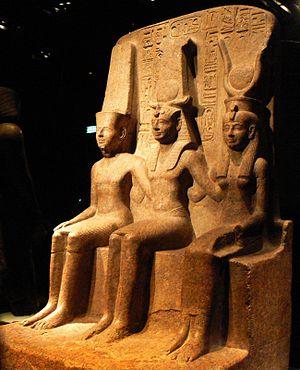
Triade de Ramsès II assis entre le dieu Amon et et la déesse Mout, représentée avec les attributs de la déesse Hathor - Musée égyptien de Turin.
Le Musée égyptologique de Turin ou Musée des antiquités égyptiennes de Turin possède l'une des plus importantes collections égyptologiques du monde. Il expose 14 800 œuvres, dont 11 500 dans les « galeries de la culture matérielle », sur près de 40 000 œuvres. C'est le premier musée italien à avoir été partiellement privatisé en décembre 2005 dans le cadre de la création d'une fondation.